Lady Anna (novel)

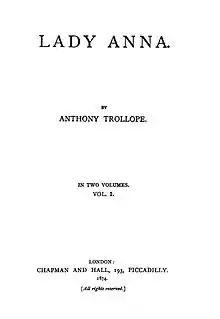
First edition title page

Lady Anna is a novel by Anthony Trollope, written in 1871 and first published in book form in 1874. The protagonist is a young woman of noble birth who, through an extraordinary set of circumstances, has fallen in love with and become engaged to a tailor. The novel describes her attempts to resolve the conflict between her duty to her social class and her duty to the man she loves.